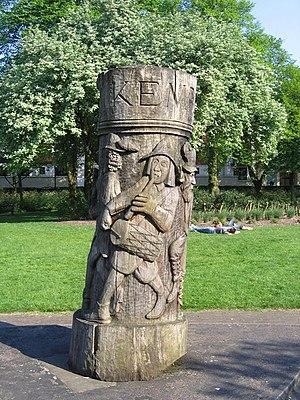
William Kempe, appelé également Will Kemp, mort sans doute le 2 novembre 1603, était un acteur anglais de la période élisabéthaine ayant appartenu à la troupe du lord chambellan, pour laquelle Shakespeare a vraisemblablement commencé à écrire. Kempe est principalement connu pour ses rôles de clown dans lesquels il s'est spécialisé. Il fait également partie des premiers actionnaires du théâtre du Globe avec Shakespeare. Il est considéré par ses contemporains comme le successeur du grand clown, Richard Tarlton tant dans la faveur de la reine que dans l'opinion du public.